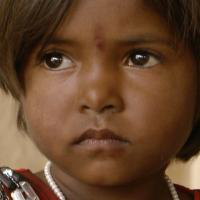
Age group: age 01-10